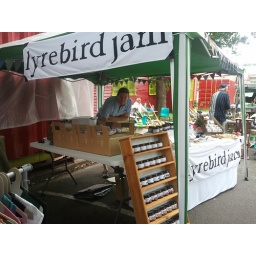
we had our first market stall at addison road markets in marrickville, sydney. we had a great day.